Capay, California

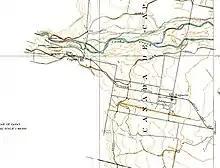
Rumsey Branch of SP in 1905 at Capay and Esparto

Capay is located on the Mexican land grant Rancho Cañada de Capay. Capay was originally named Munchville after one of the first white settlers, a man named Munch, who built a house on the Cache Creek at the site in 1857. Mr. Empyre and Mr. Munch built a two-story building in the area. The town acquired the name Langville after John A. Lang. In 1870, Lang operated a hotel and owned a brick yard and a store. Langville grew enough to have a town plat filed on January 1, 1875, which renamed the town as Capay.